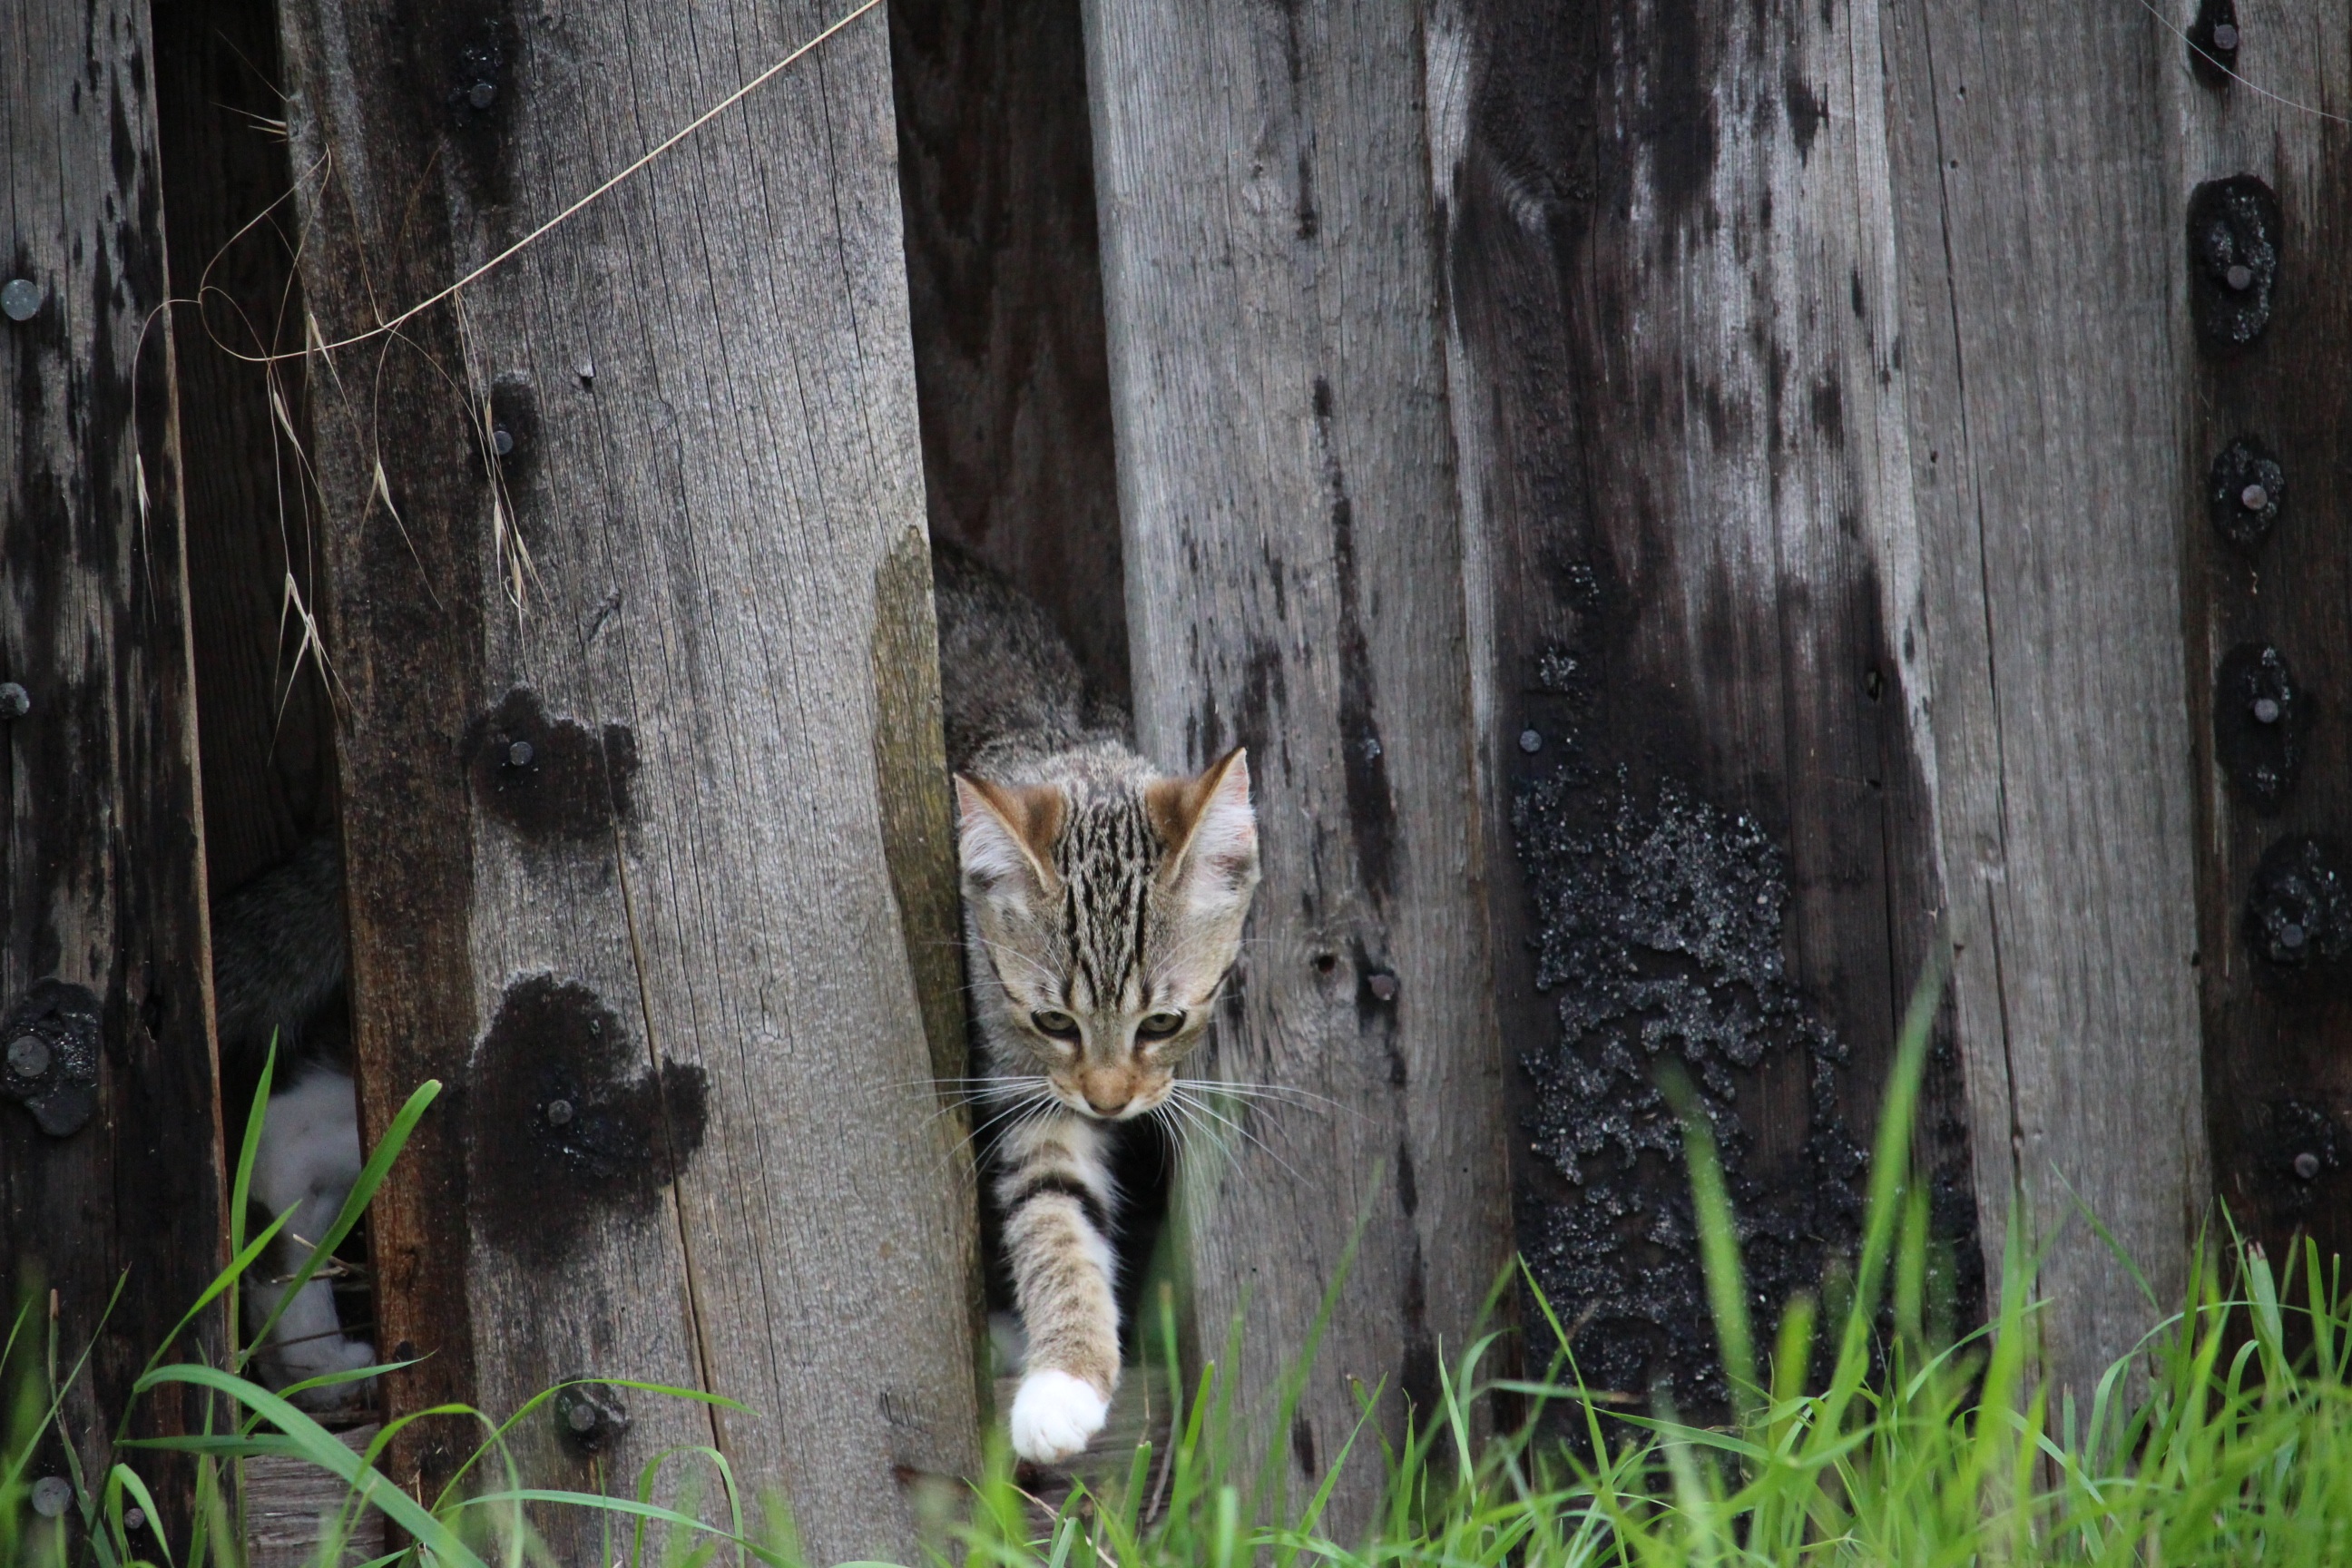
wildlife, zoo, kitten, cat, mammal, fauna, tiger, domestic cat, young cat, cat baby, small to medium sized cats, cat like mammal